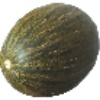
Label: melon_piel_de_sapo